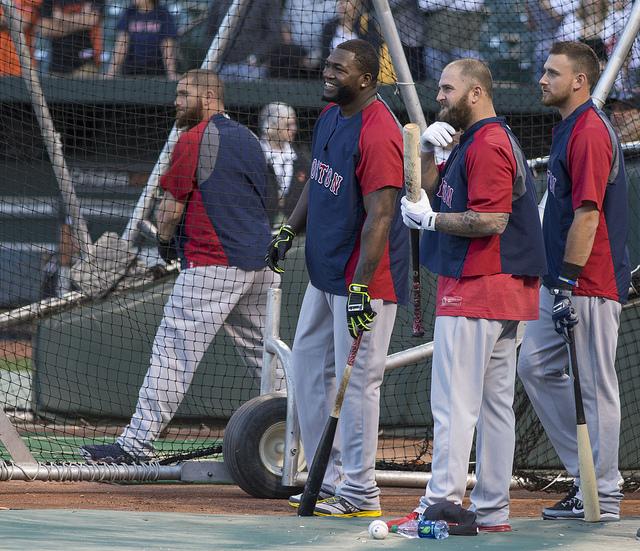
các cầu thủ bóng chày đang cầm gậy xếp hàng trên sân